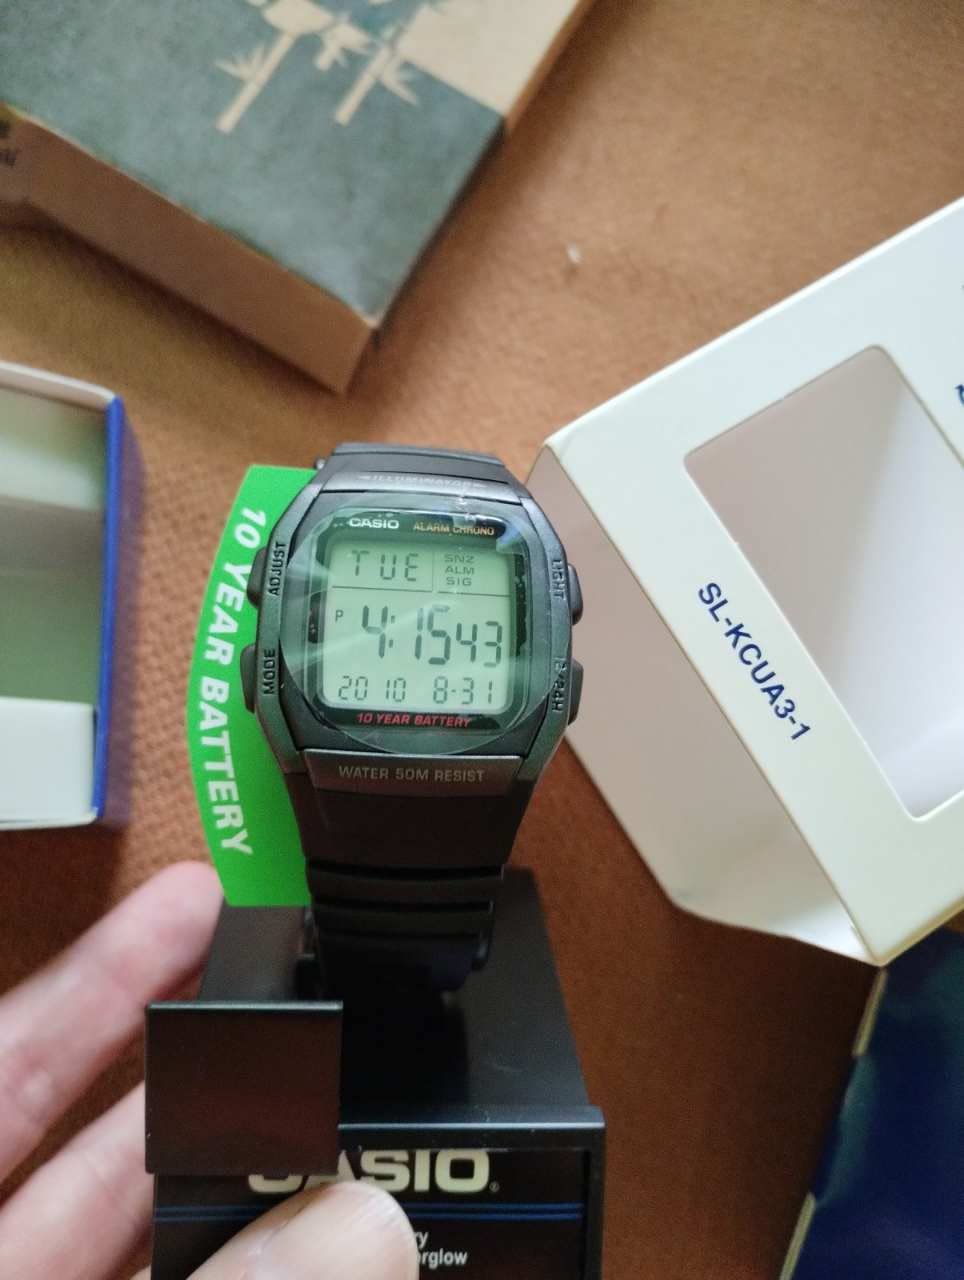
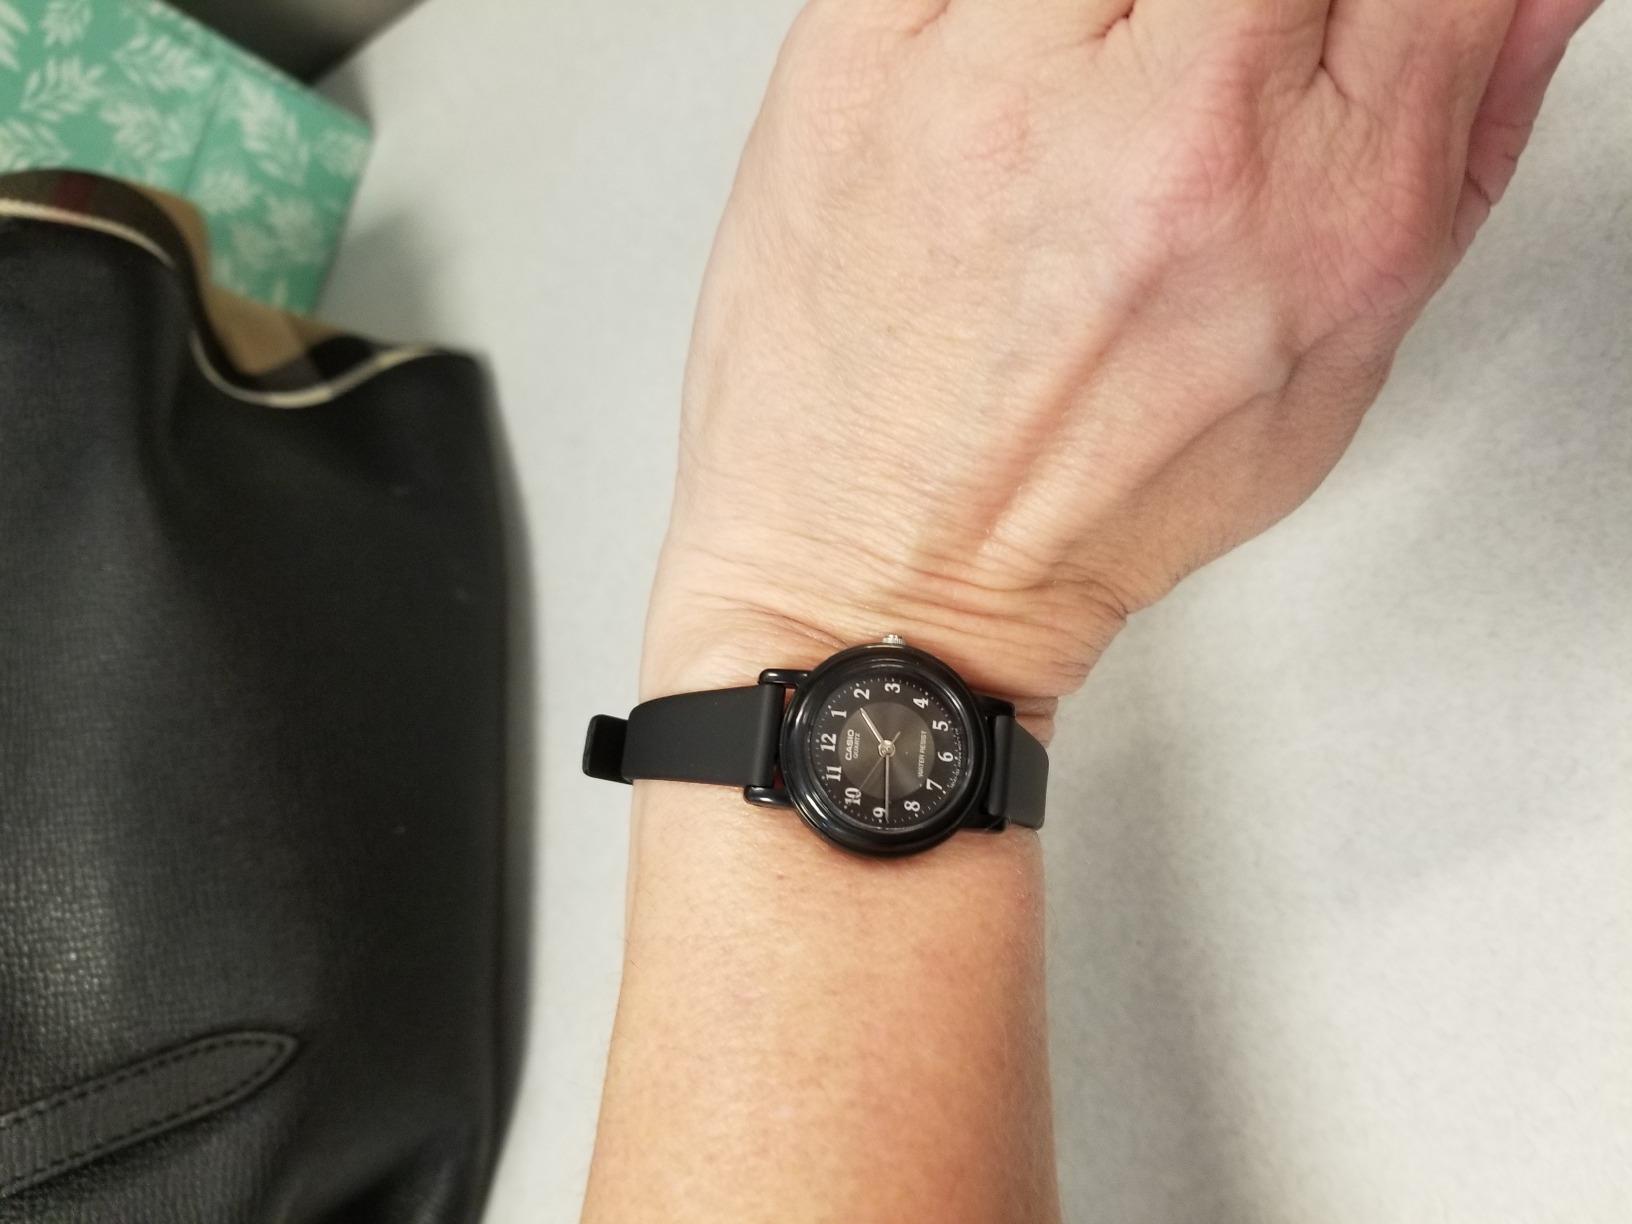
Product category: accessories_watch
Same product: no